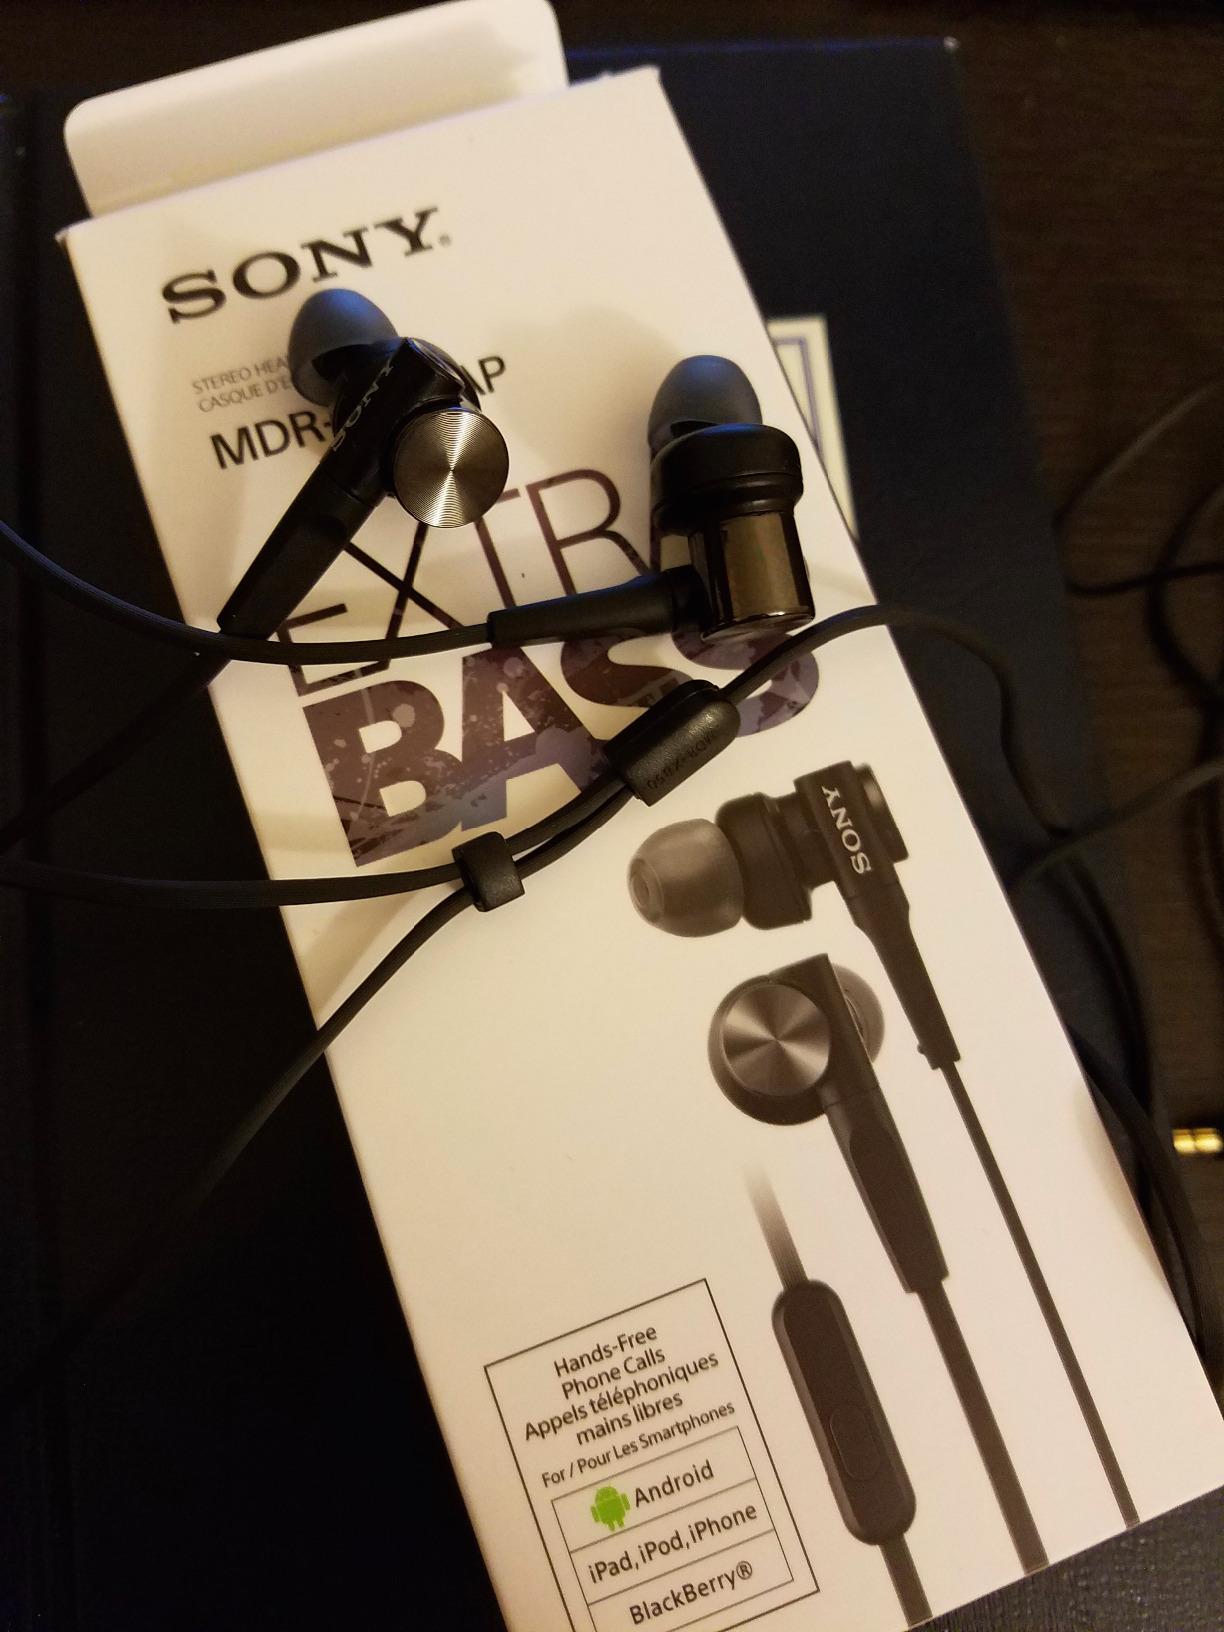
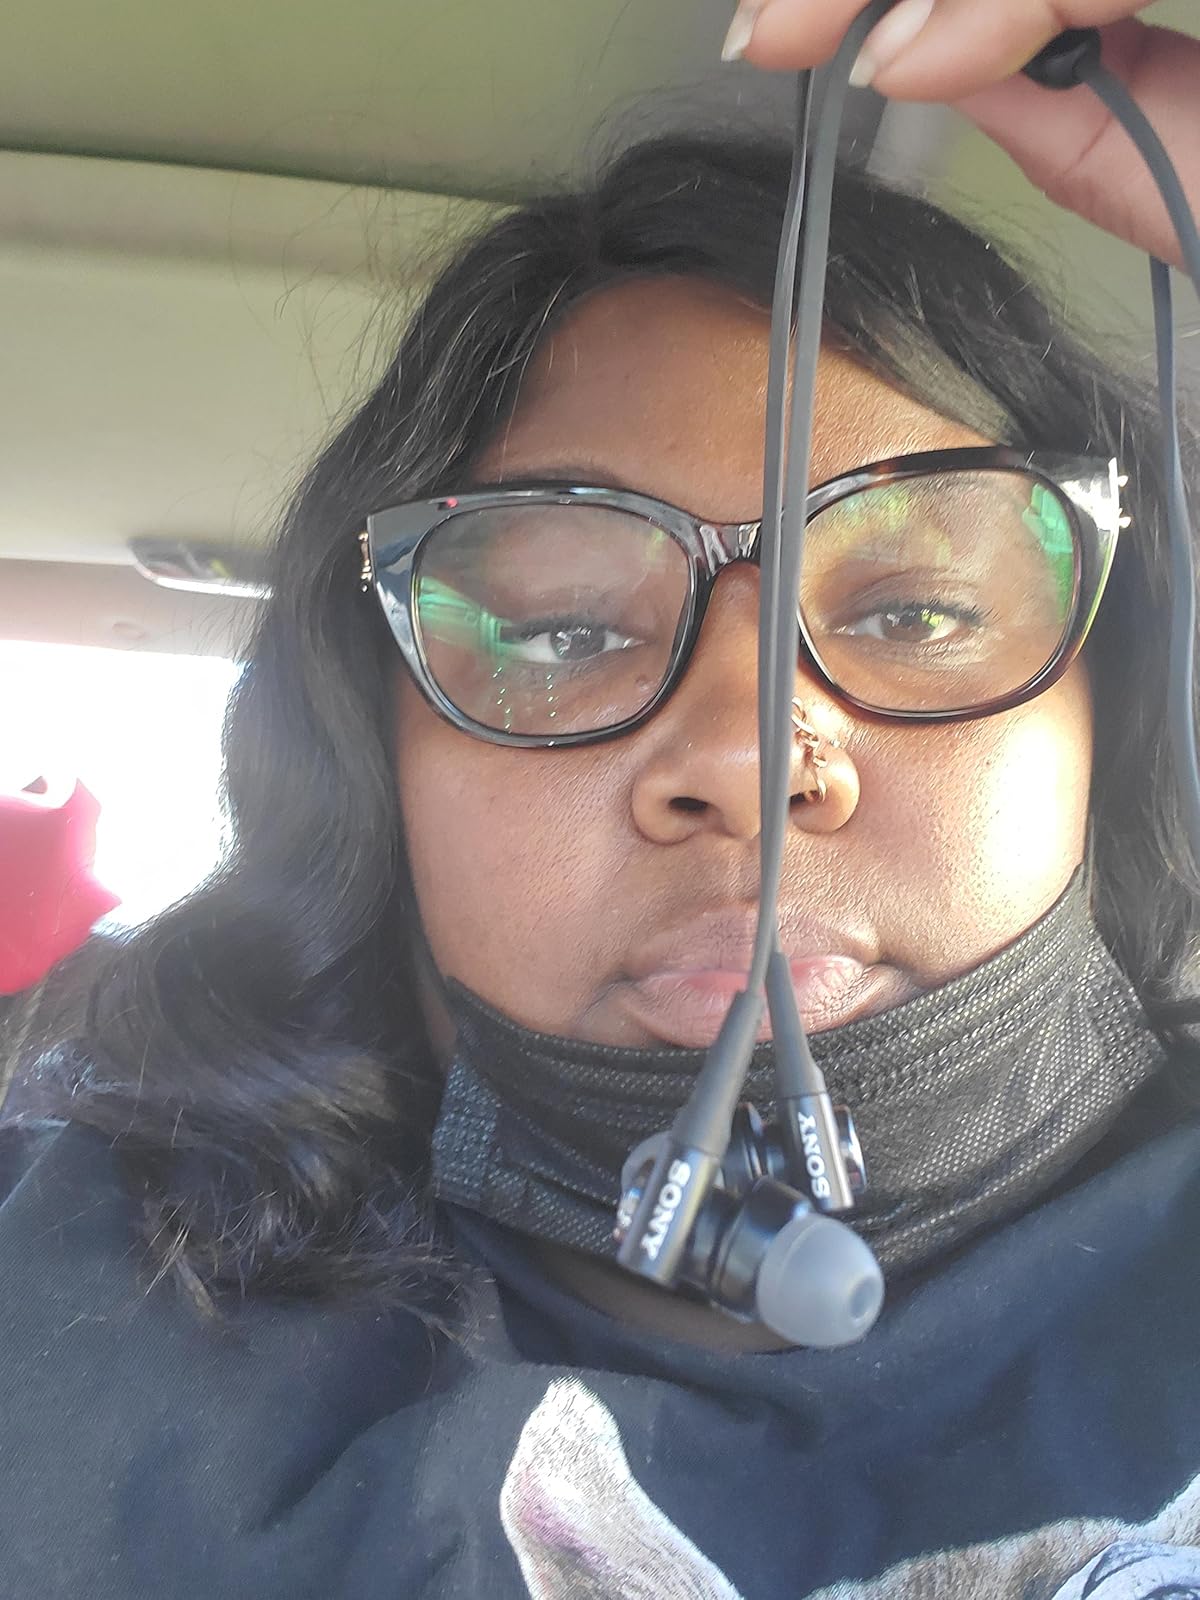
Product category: headphones
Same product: yes